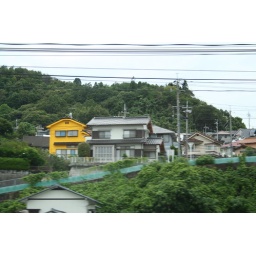
just a yellow house on a hill in hiroshima.